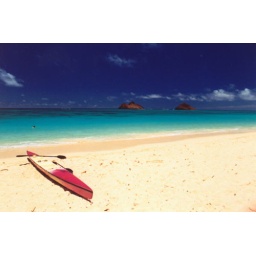
Kayak sitting on the white sand beach with majestical view of the open sea in its native form. Beautiful!